Timon Wellenreuther

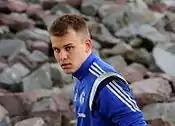
Wellenreuther with Schalke 04 in 2015

Born in Karlsruhe, Germany, Wellenreuther played for various youth teams, starting with SC Bulach, SVK Beiertheim, SpVgg Durlach-Aue, Astoria Walldorf and Karlsruher SC. It was announced in March 2013 that Wellenreuther joined Schalke 04 in 2013 from Karlsruher SC.